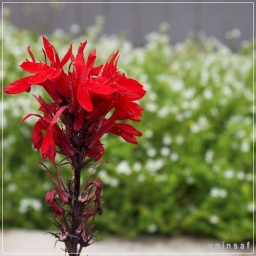
flower in fraser's hill